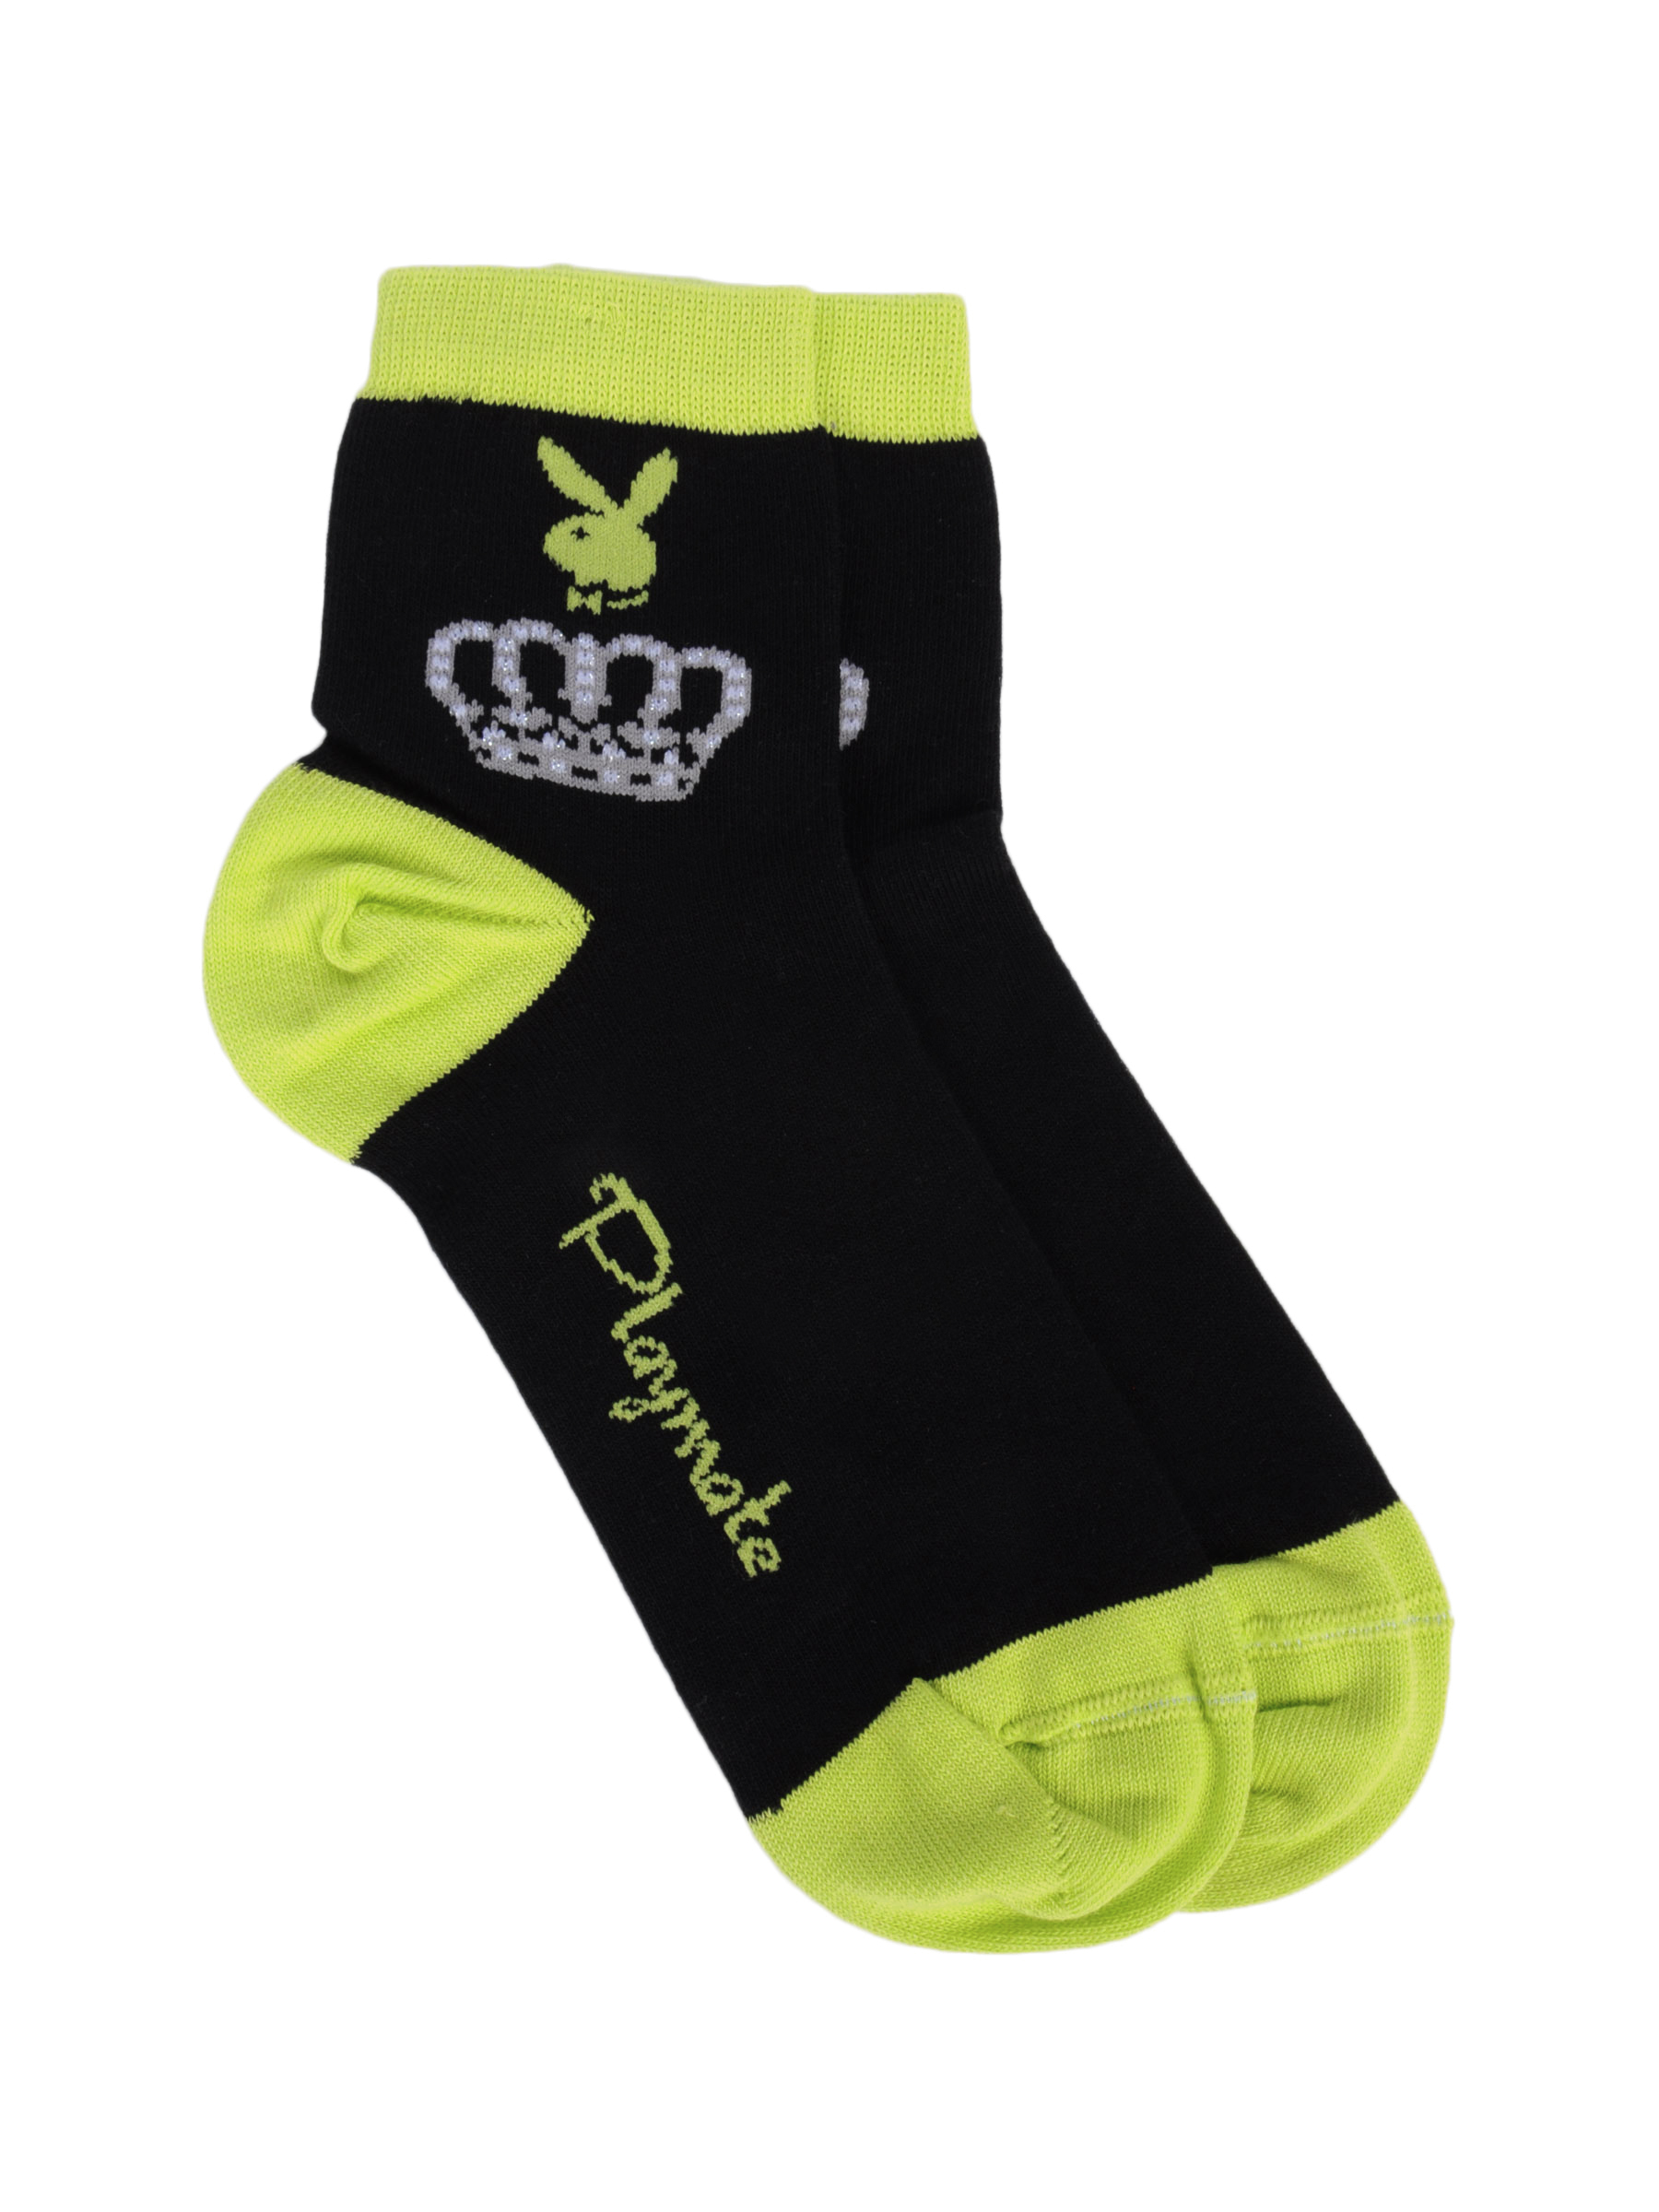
Playboy Women Playmate Black Ankle Socks
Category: Accessories / Socks / Socks
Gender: Women
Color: Black
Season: Summer 2017
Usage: Casual